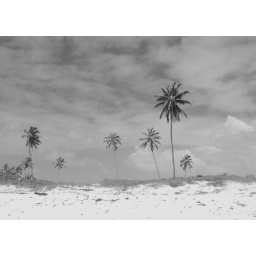
a deserted beach where the coconut trees gather to bath in the sun...